Zzyzx, California

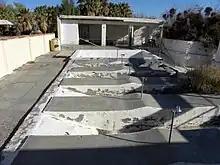
Old spas at Zzyzx

Curtis Howe Springer made up the name "Zzyzx" and gave it to the area in 1944, claiming it to be the last word in the English language. He established the Zzyzx Mineral Springs and Health Spa in 1944 at the spot, which was federal land, after filing mining claims for surrounding the springs. He used the springs to bottle his water and provide drinks for travelers through the hot desert. Springer also imported animals from around the country to attract more families to visit his ranch. He used Zzyzx until 1974, when the land was reclaimed by the government.